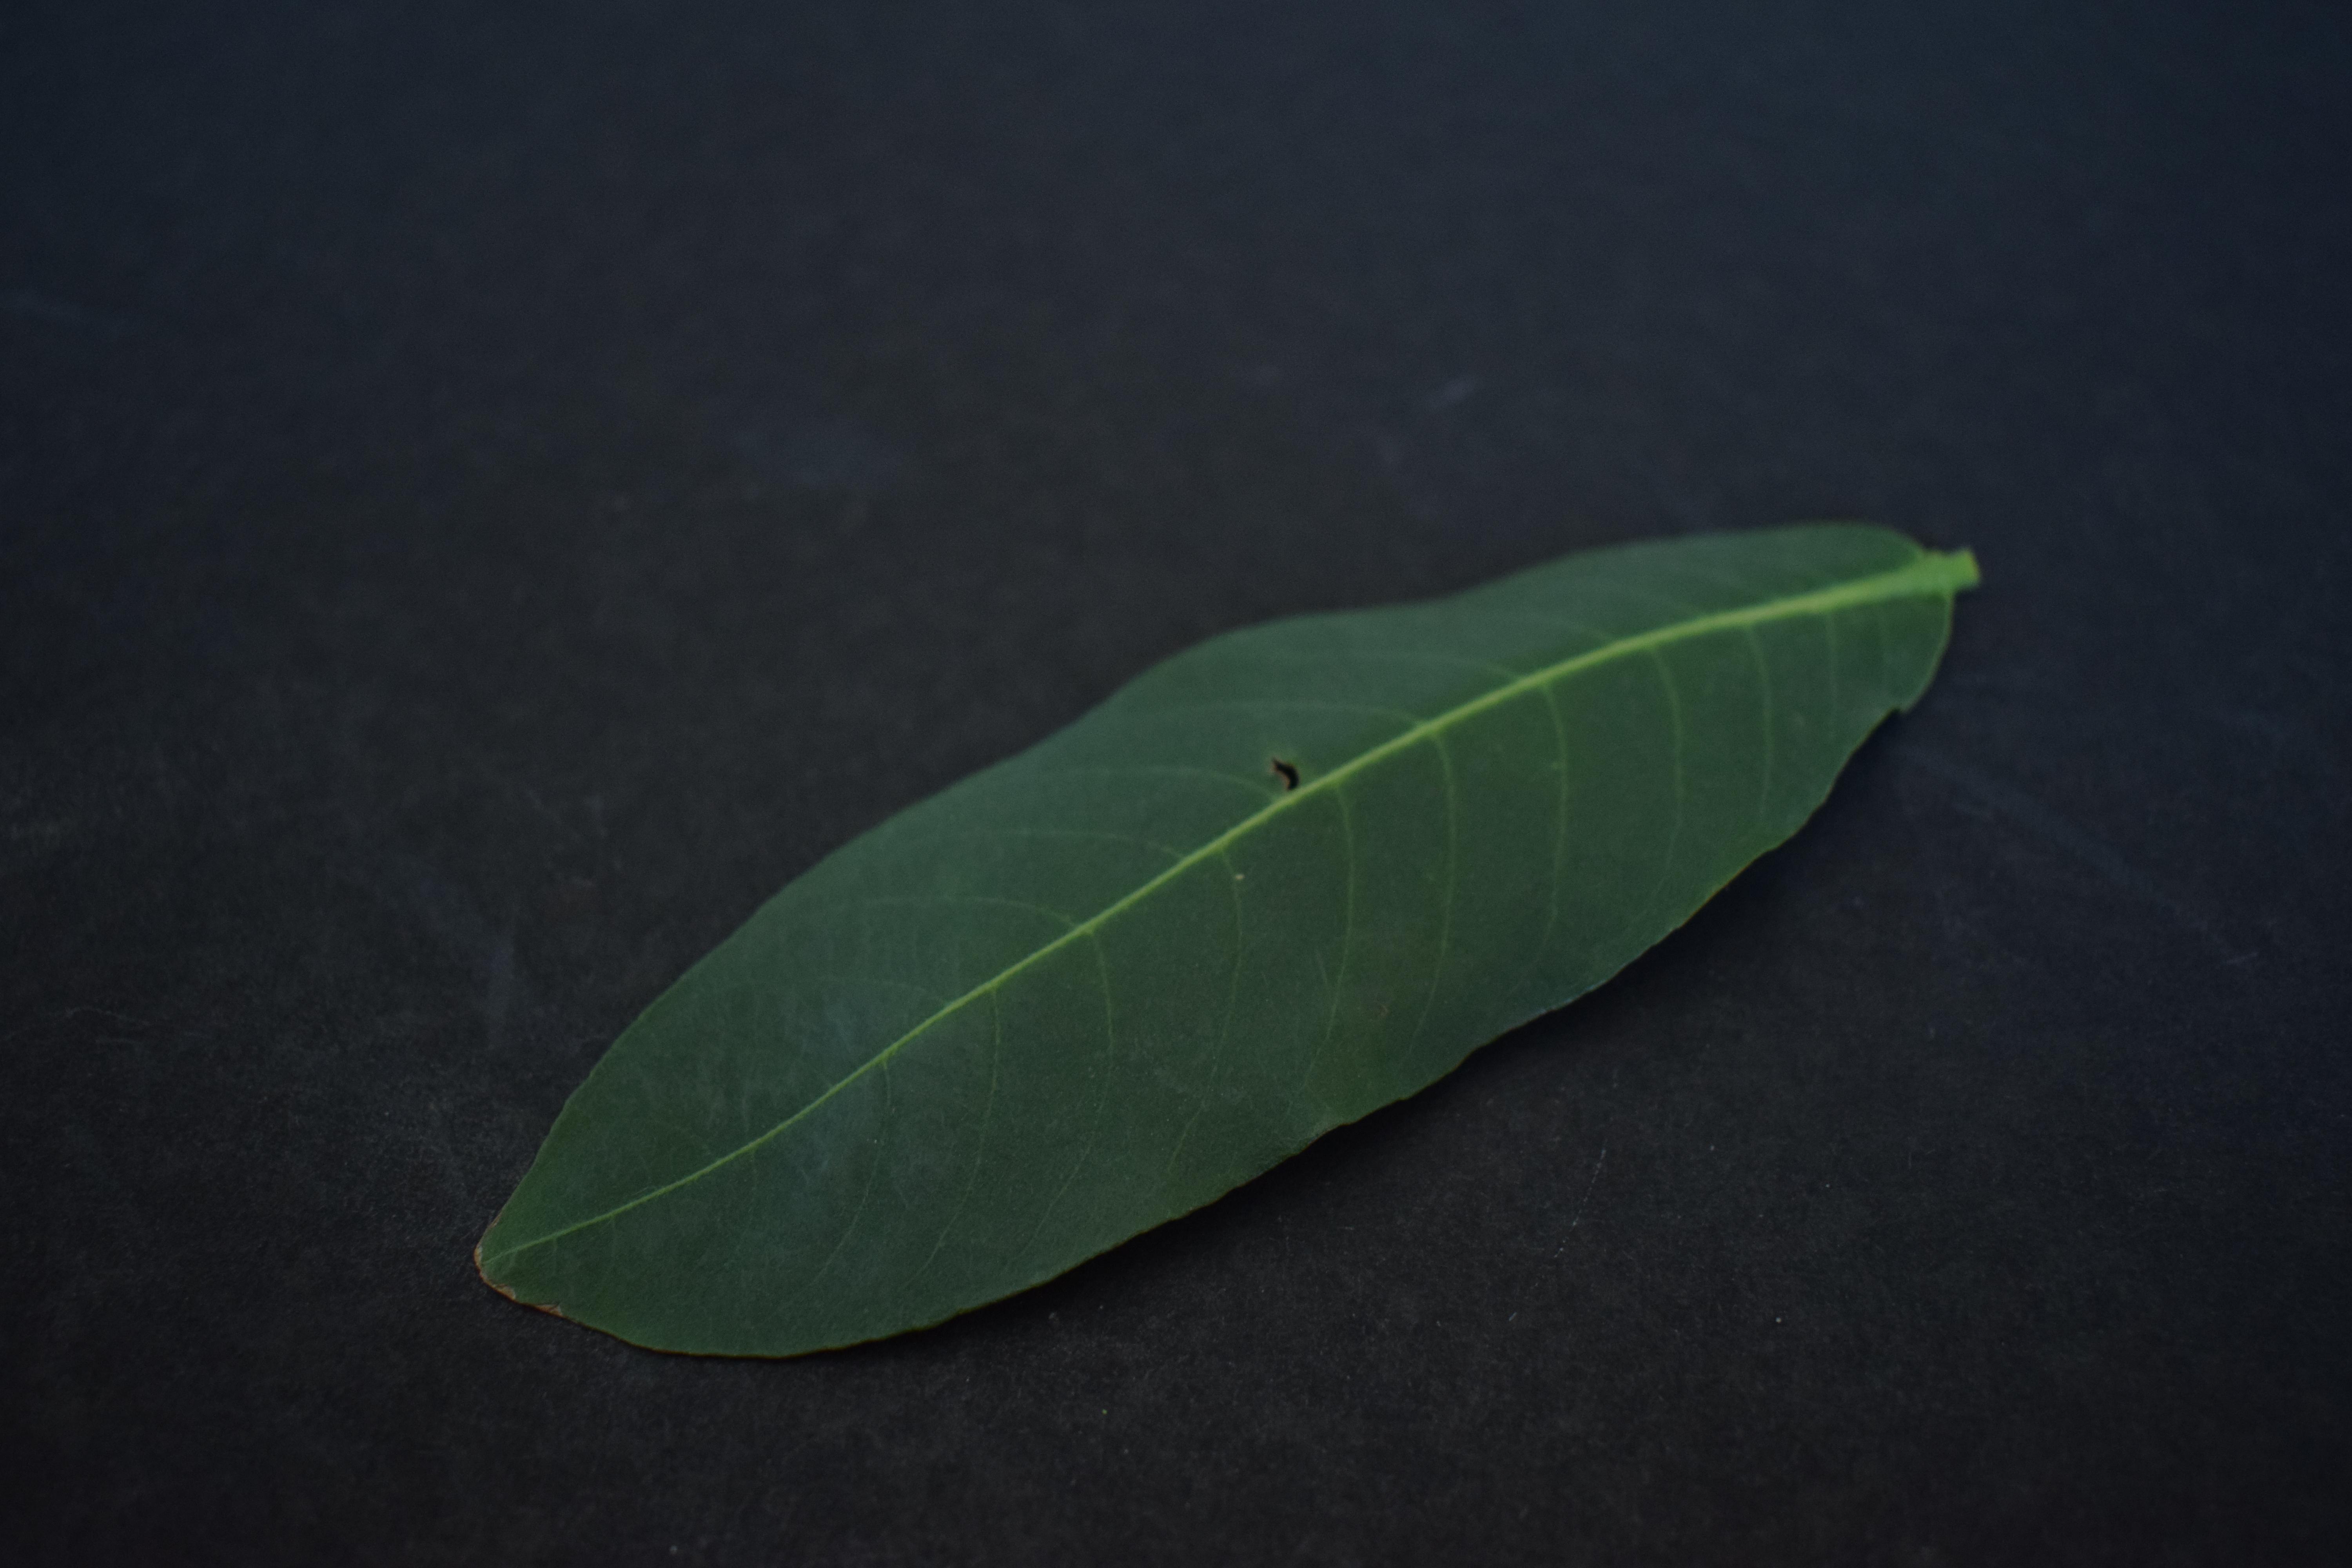
Plant species: Arjun